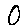
Label: 0